Duncan McLean (writer)

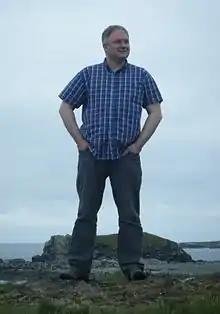
Duncan McLean, Inishbofin, 2010

Duncan McLean (born 1964) is a Scottish novelist, short story writer, playwright, and editor.